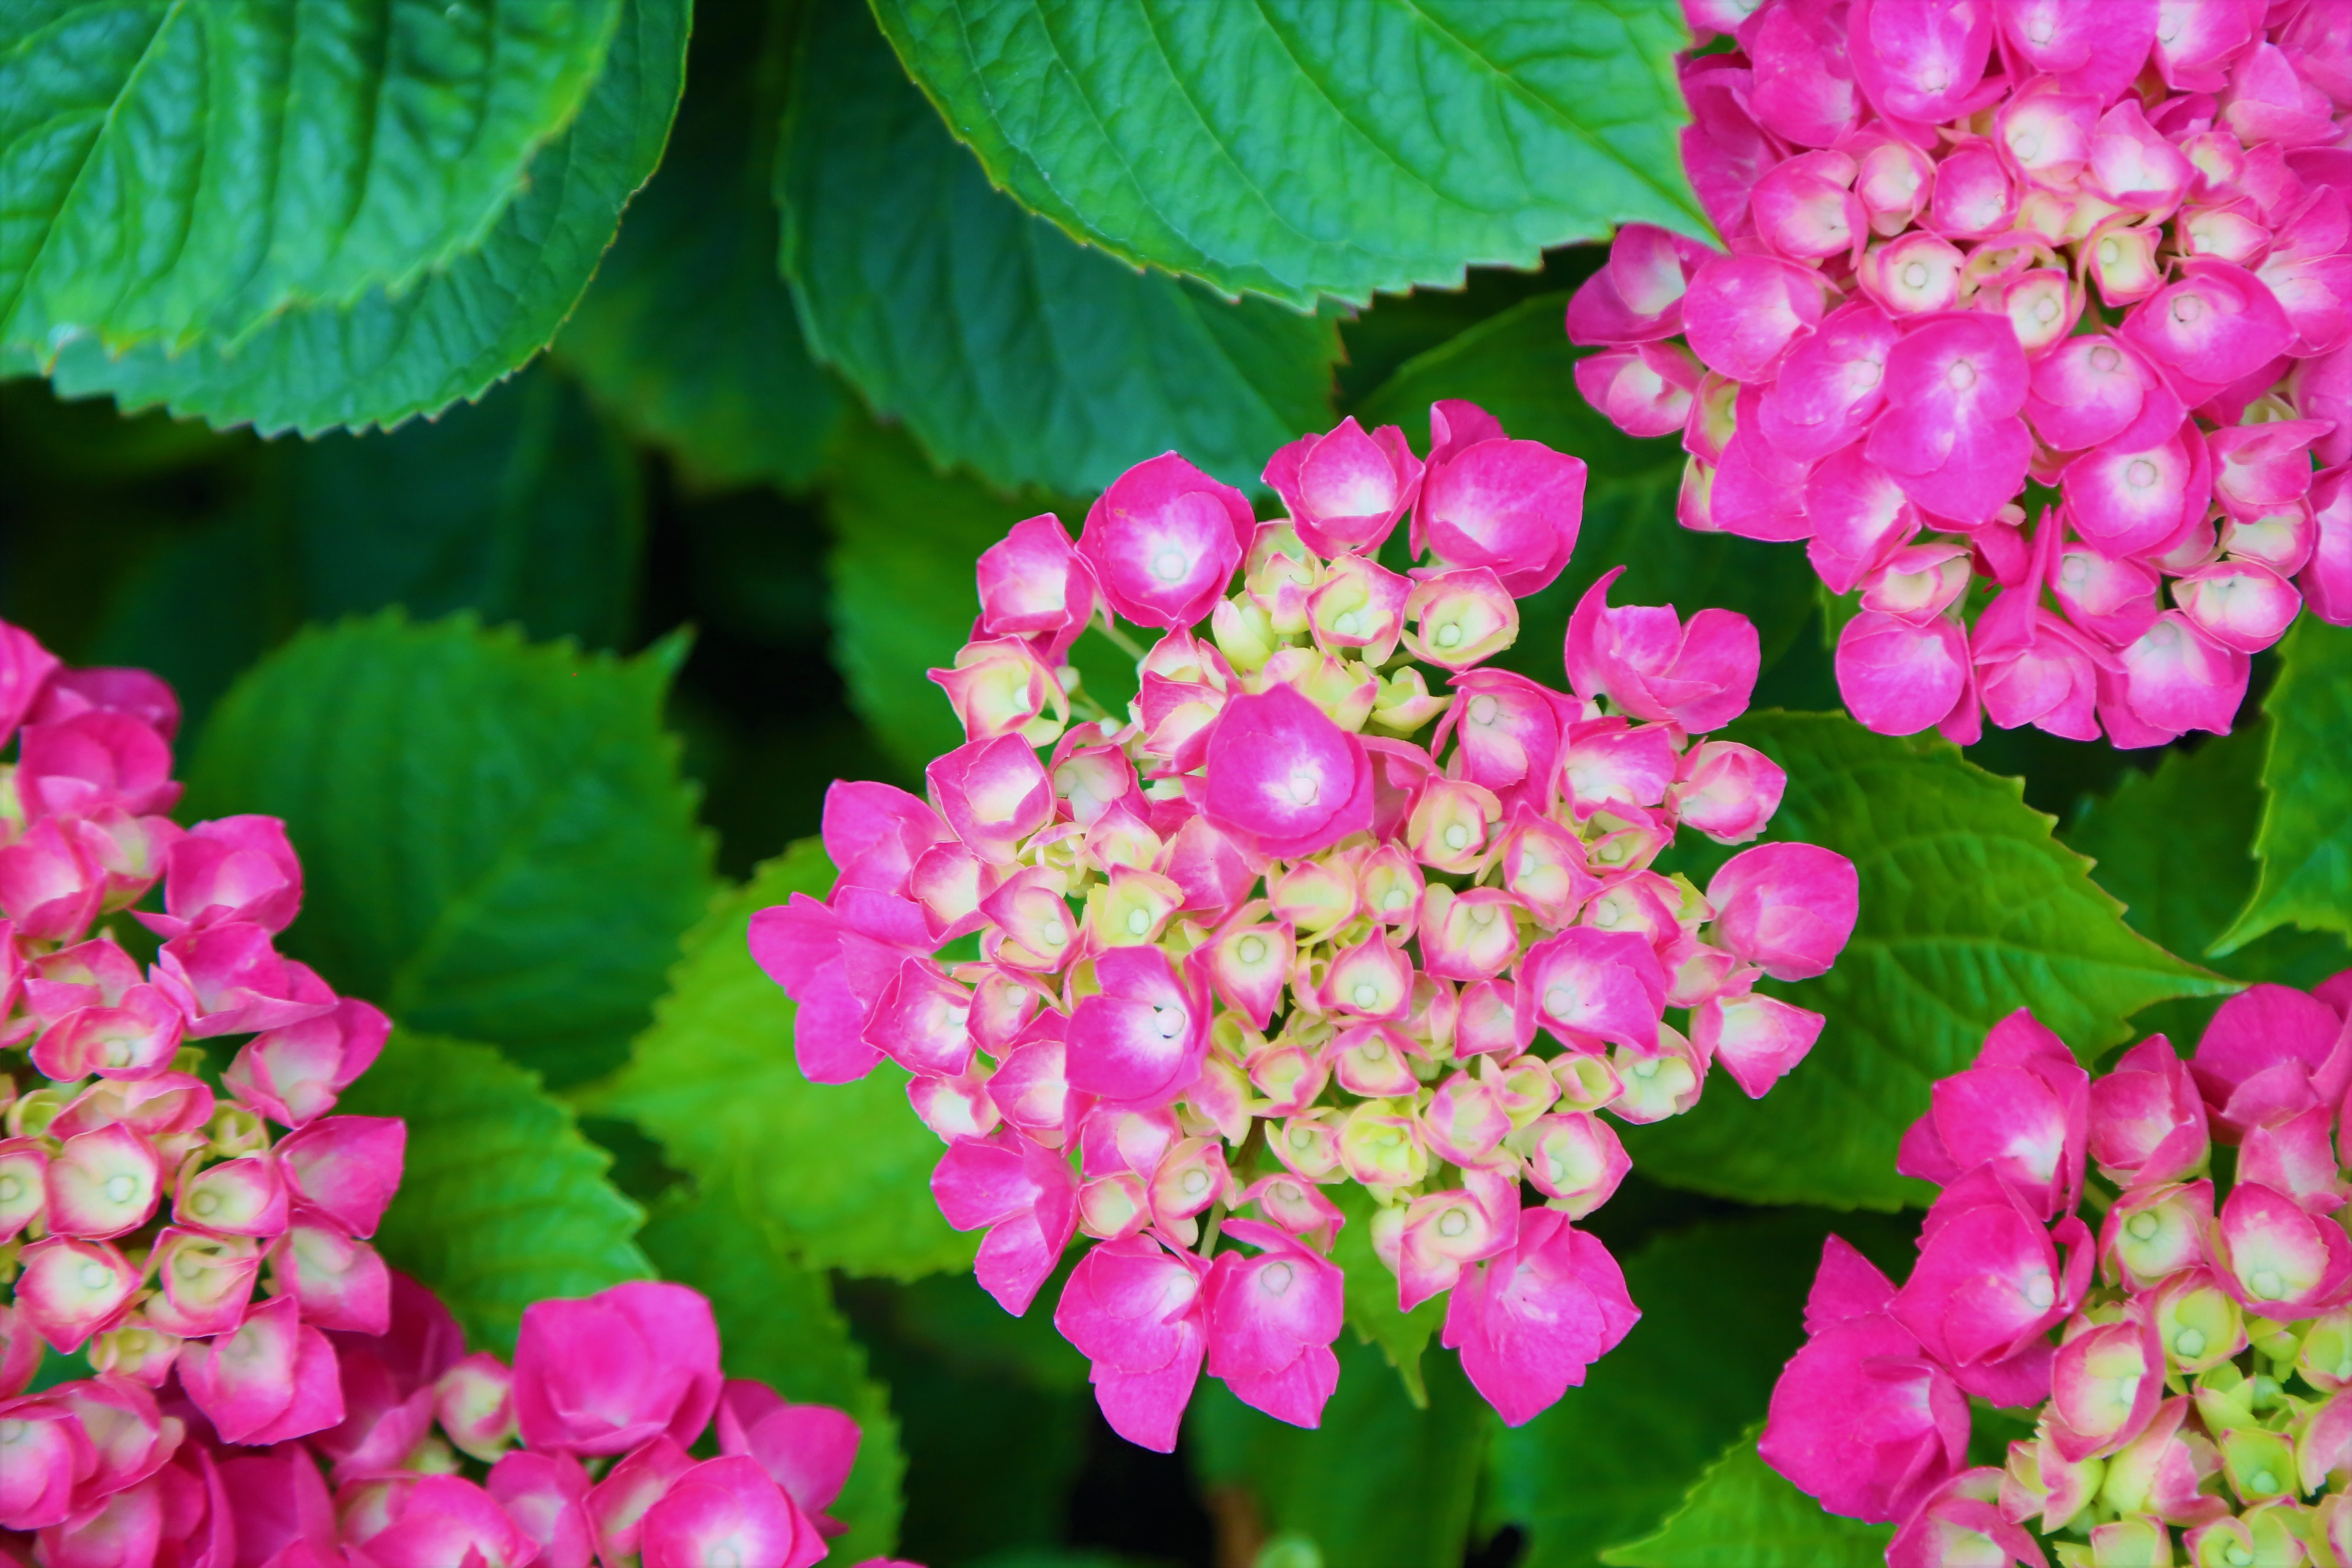
flowers, spring, nature, plant, colorful, green, pink, beautiful, flower, flowering plant, petal, hydrangeaceae, hydrangea, annual plant, magenta, cornales, lantana, shrub, perennial plant